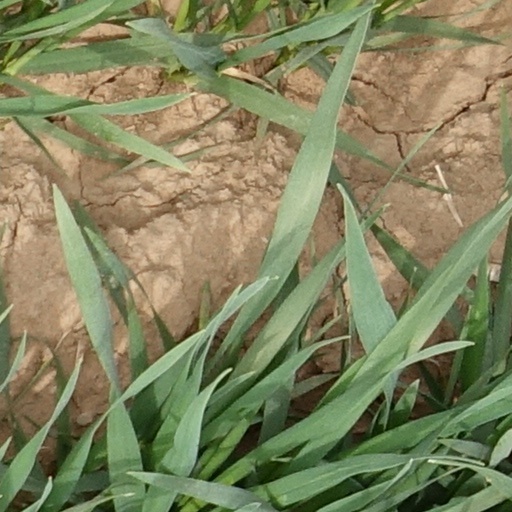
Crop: wheat